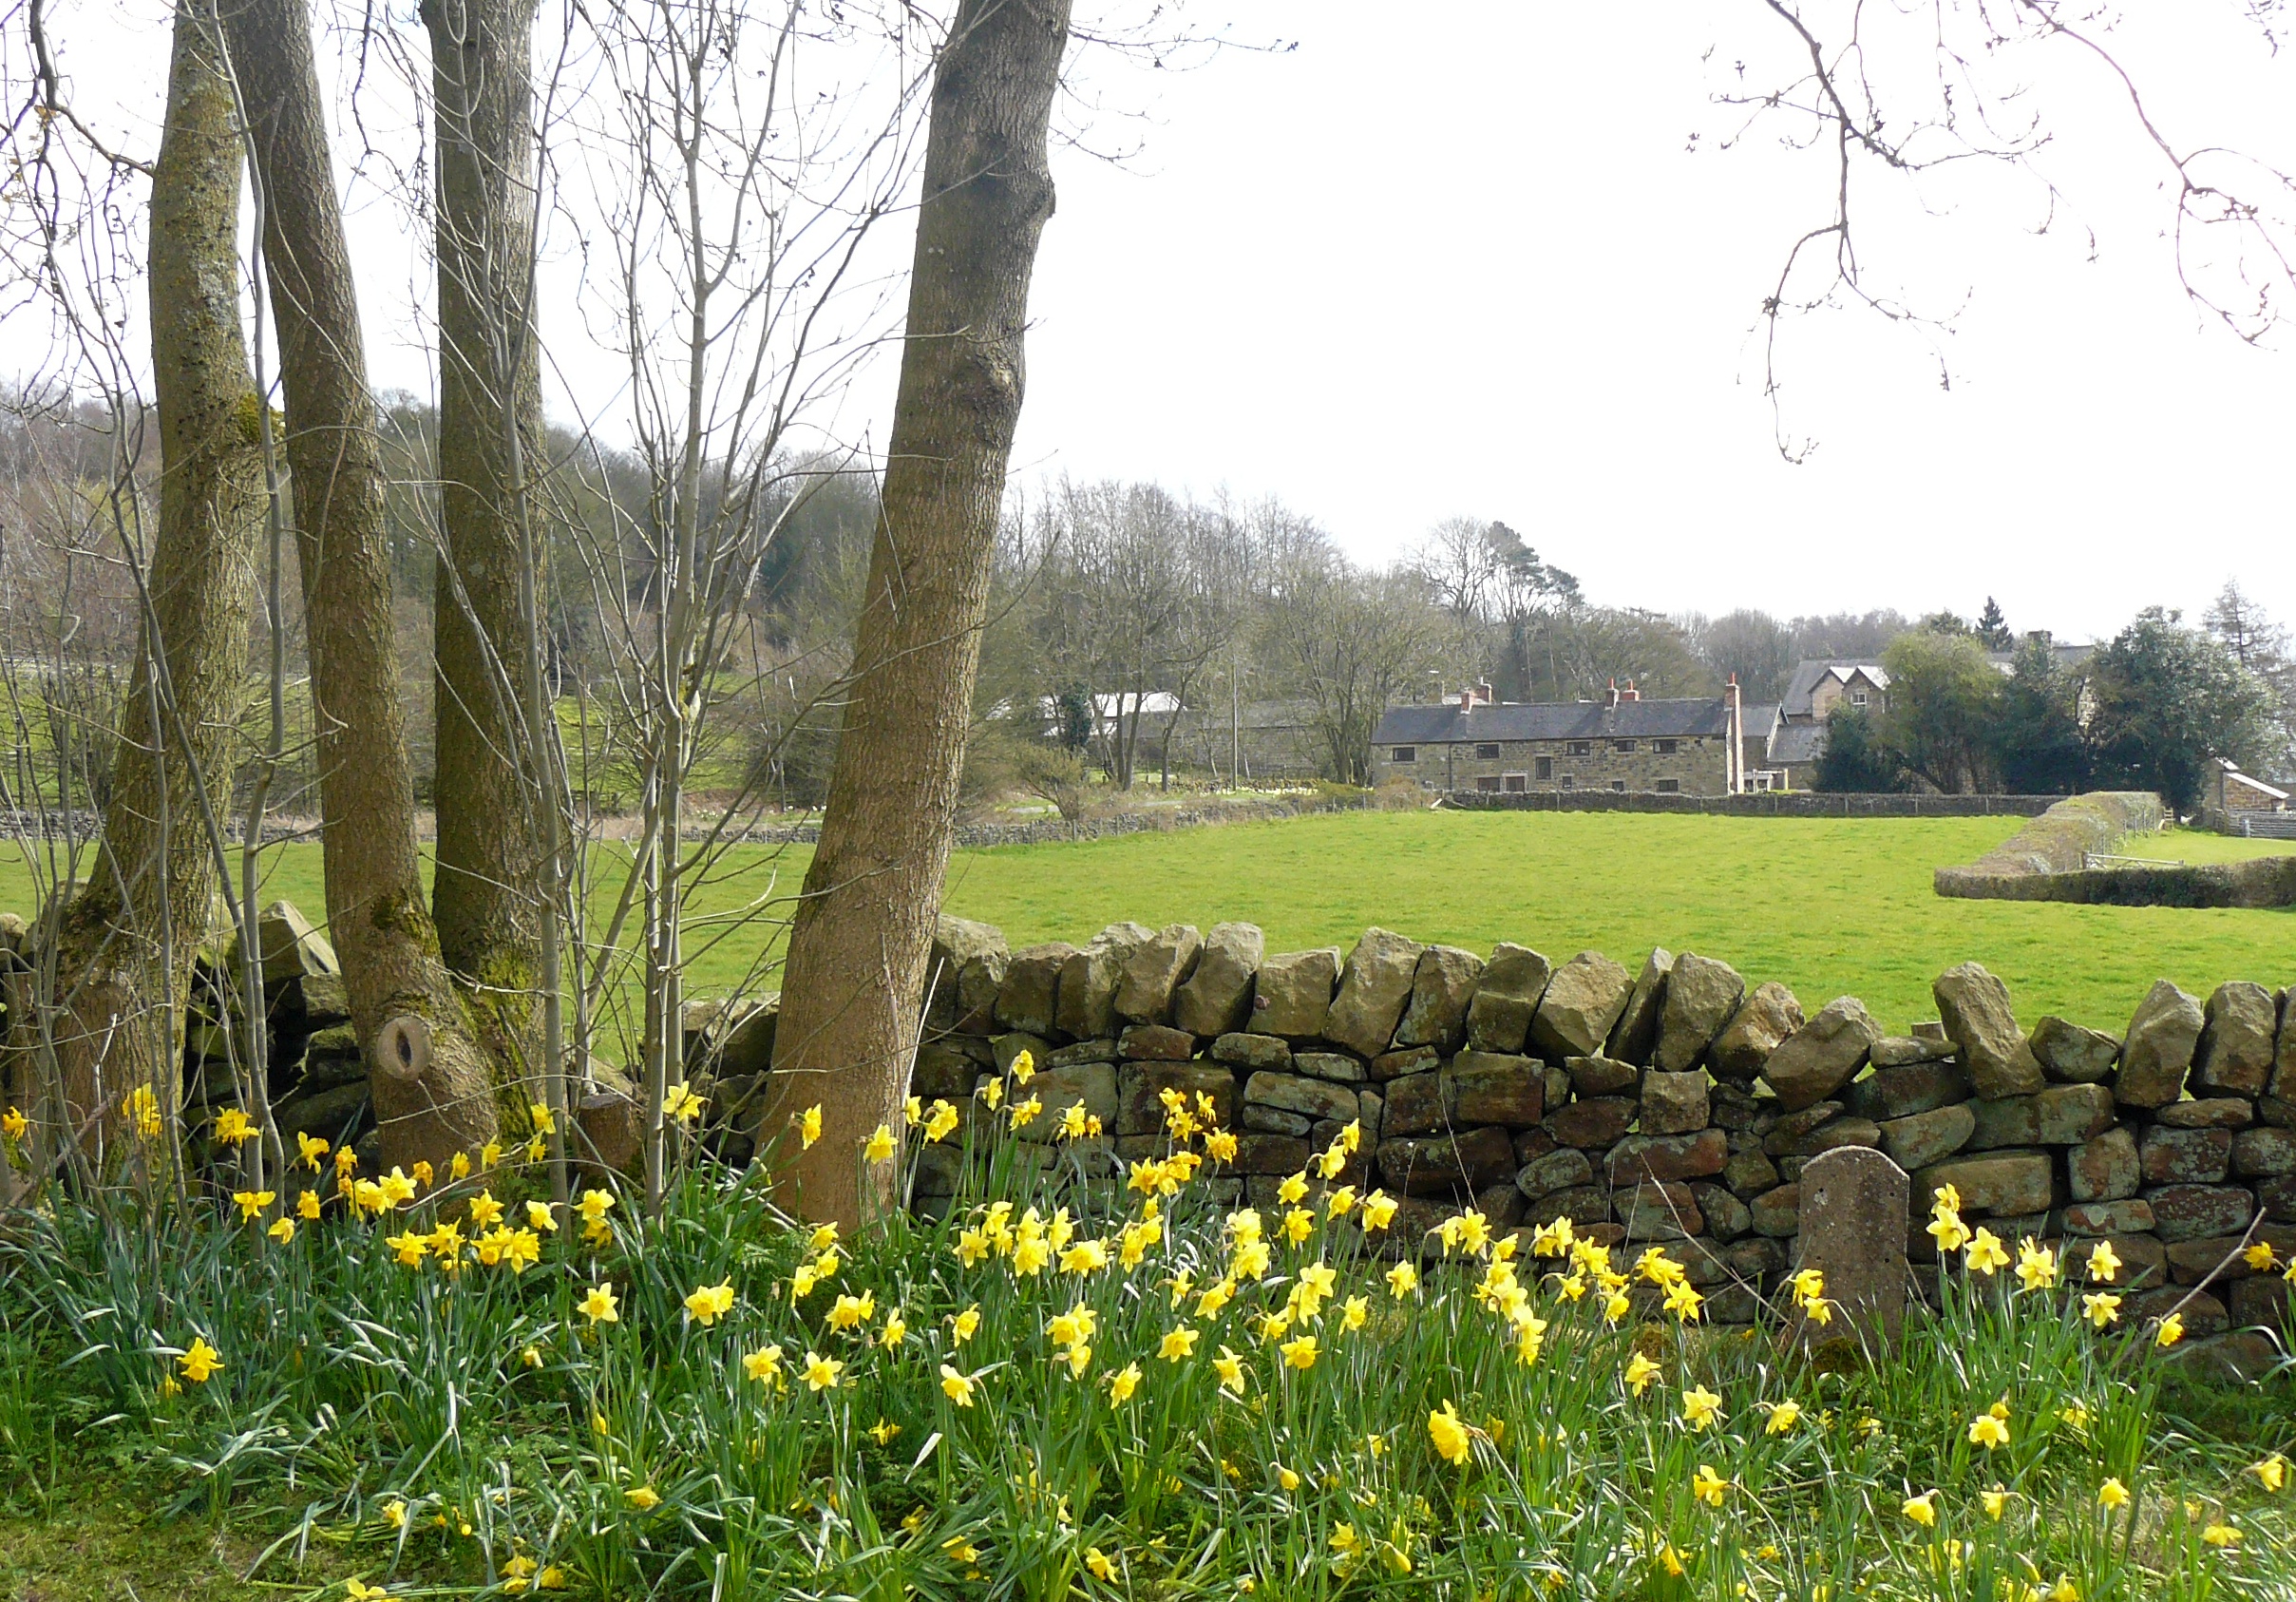
daffodils, natural landscape, spring, meadow, flower, tree, plant, natural environment, grass, wildflower, pasture, landscape, grassland, field, land lot, rural area, garden, woodland, flowering plant, narcissus, prairie, forest, shrub, amaryllis family, perennial plant, park